Emily Wakeman Hartley

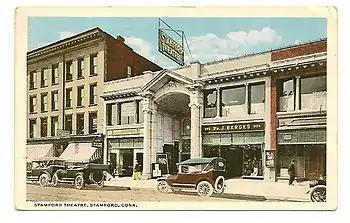
A postcard featuring the Stamford Theatre, from 1919

Emily Wakeman Hartley (1872 – February 20, 1935) was an American actress and theatrical manager, founder of the Stamford Theatre in Stamford, Connecticut.